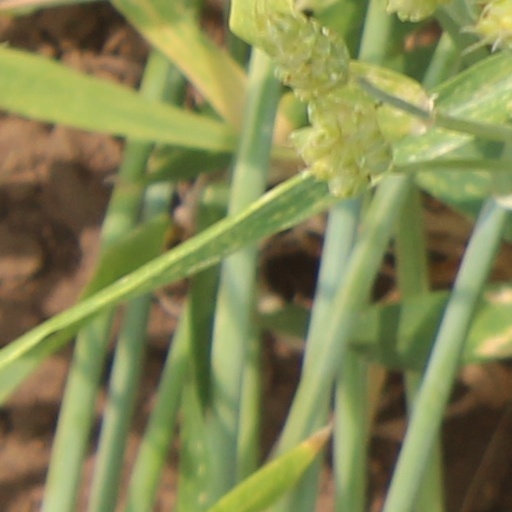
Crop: wheat